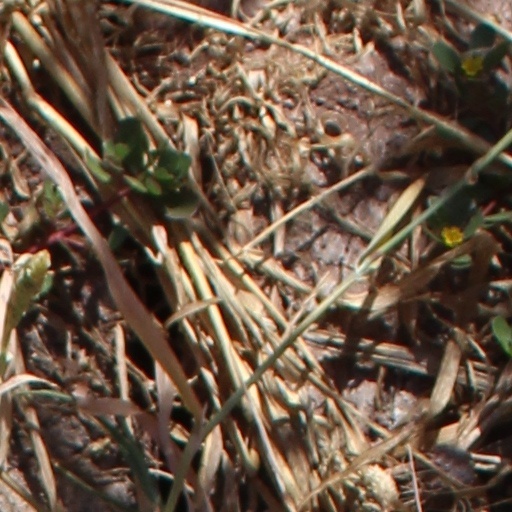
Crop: wheat